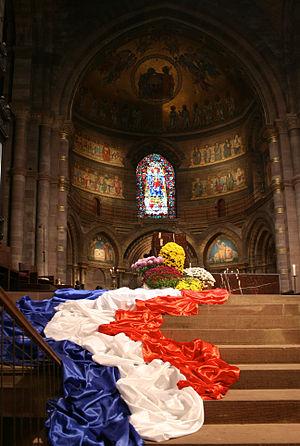
Pavoisement du chœur de la Cathédrale de Strasbourg à l’occasion de l’anniversaire de la Libération de la ville
Le drapeau de la France, drapeau tricolore bleu, blanc, rouge, également appelé « drapeau ou pavillon tricolore », est l’emblème et le drapeau national de la République française. Il est le drapeau de la France sans interruption depuis 1830. Il est mentionné dans l’article 2 de la Constitution française de 1958. Ce drapeau aux proportions « 2:3 » est composé de trois bandes verticales bleue, blanche et rouge de largeurs et de longueurs égales.
La cathédrale Notre-Dame de Strasbourg est une cathédrale gothique catholique située à Strasbourg, en région Grand Est, dans le département français du Bas-Rhin en Alsace.